Mark Zakharov

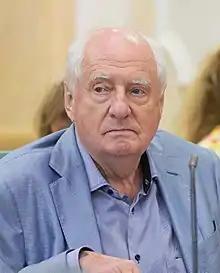
Zakharov in 2014

Mark Anatolyevich Zakharov (13 October 1933 – 28 September 2019) was a Soviet and Russian stage and film director, screenwriter and pedagogue best known for his fantasy parable movies. He was named People's Artist of the USSR in 1991.